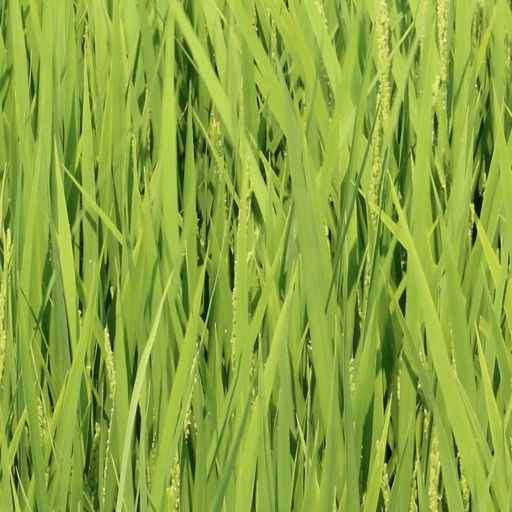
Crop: rice